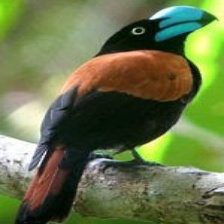
Species: HELMET VANGA
Scientific name: EURYCEROS PREVOSTII